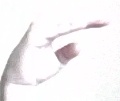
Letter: jeem